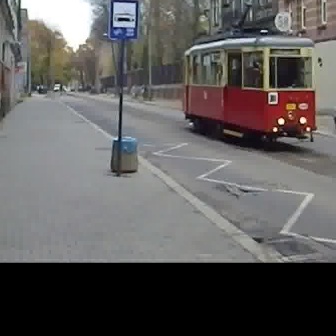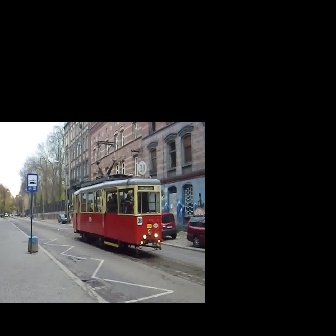
  Please identify the target specified by the bounding box [182,8,315,142] in the first image and locate it in the second image. Return the coordinates in [x_min,y_min,x_max,y_max] format.
Answer: [72,160,161,250]